Birth control movement in the United States

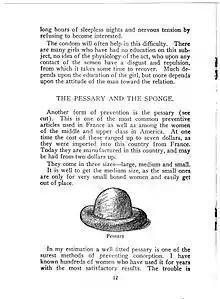
This page from the 1914 birth control pamphlet "Family Limitation" describes a cervical cap.

During Sanger's 1916 speaking tour, she promoted birth control clinics based on the Dutch model she had observed during her 1914 trip to Europe. Although she inspired many local communities to create birth control leagues, no clinics were established. Sanger therefore resolved to create a birth control clinic in New York that would provide free contraceptive services to women. New York state law prohibited the distribution of contraceptives or even contraceptive information, but Sanger hoped to exploit a provision in the law which permitted doctors to prescribe contraceptives for the prevention of disease. On October 16, 1916, she, partnering with Fania Mindell and Ethel Byrne, opened the Brownsville clinic in Brooklyn. The clinic was an immediate success, with over 100 women visiting on the first day. A few days after opening, an undercover policewoman purchased a cervical cap at the clinic, and Sanger was arrested. Refusing to walk, Sanger and a co-worker were dragged out of the clinic by police officers. The clinic was shut down, and it was not until 1923 that another birth control clinic was opened in the United States.